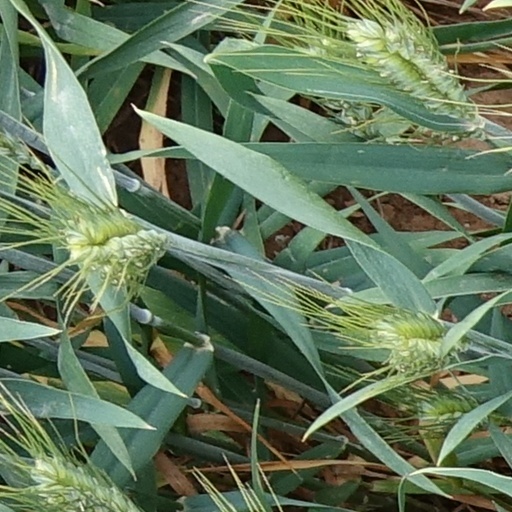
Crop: wheat